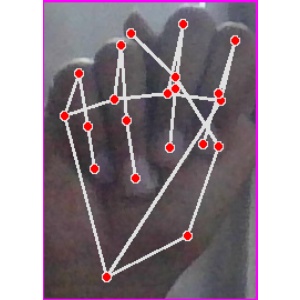
अक्षर: न